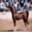
Label: horse